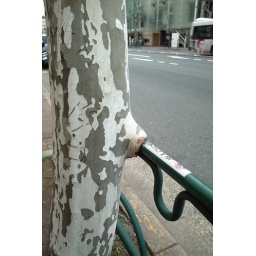
Love the ways trees and plants invade on manmade objects in the city! --Taken with DP1@Takanawa, Tokyo.